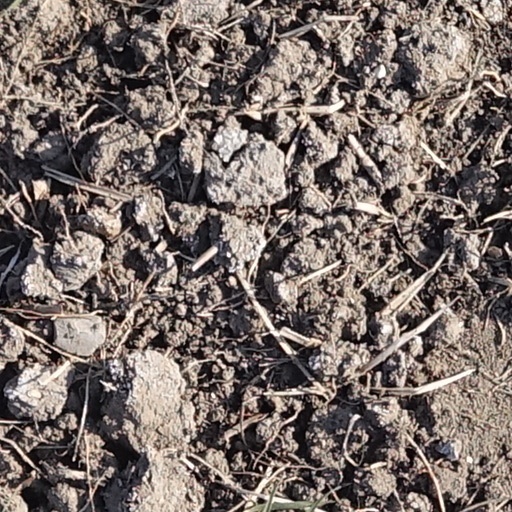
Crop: wheat